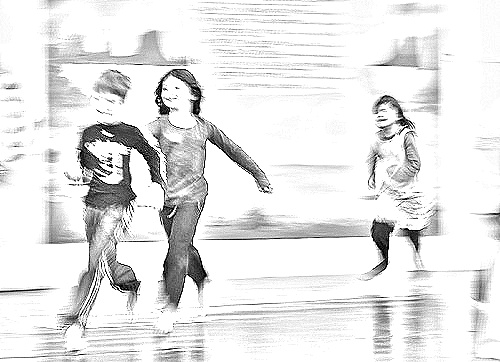
Portrait style: Sketch Portrait